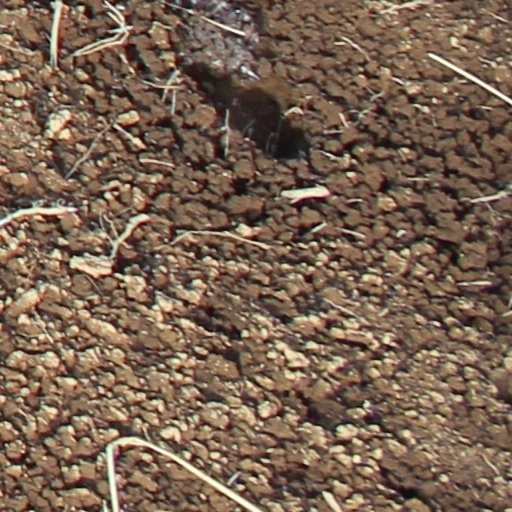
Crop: wheat